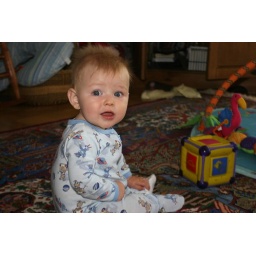
cute boy in jammies